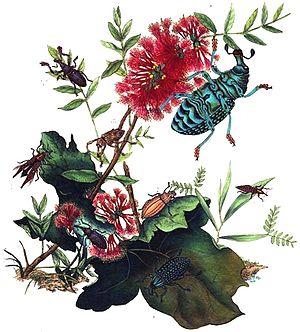
Chrysolopus spectabilis est une espèce d'insectes de l'ordre des coléoptères appartenant à la famille des Curculionidae, laquelle regroupe les espèces souvent nommées « charançons ». L'insecte vit dans le sud-ouest de l'Australie et est connu dans l'histoire naturelle du pays pour être le premier insecte australien à avoir été décrit scientifiquement en 1775. Les adultes comme les larves sont phytophages, se nourrissant sur certains acacias et mimosas auxquels ils peuvent infliger de sérieuses déprédations.